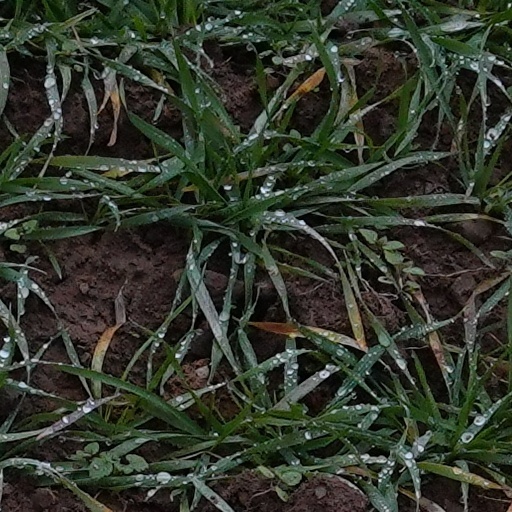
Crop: wheat